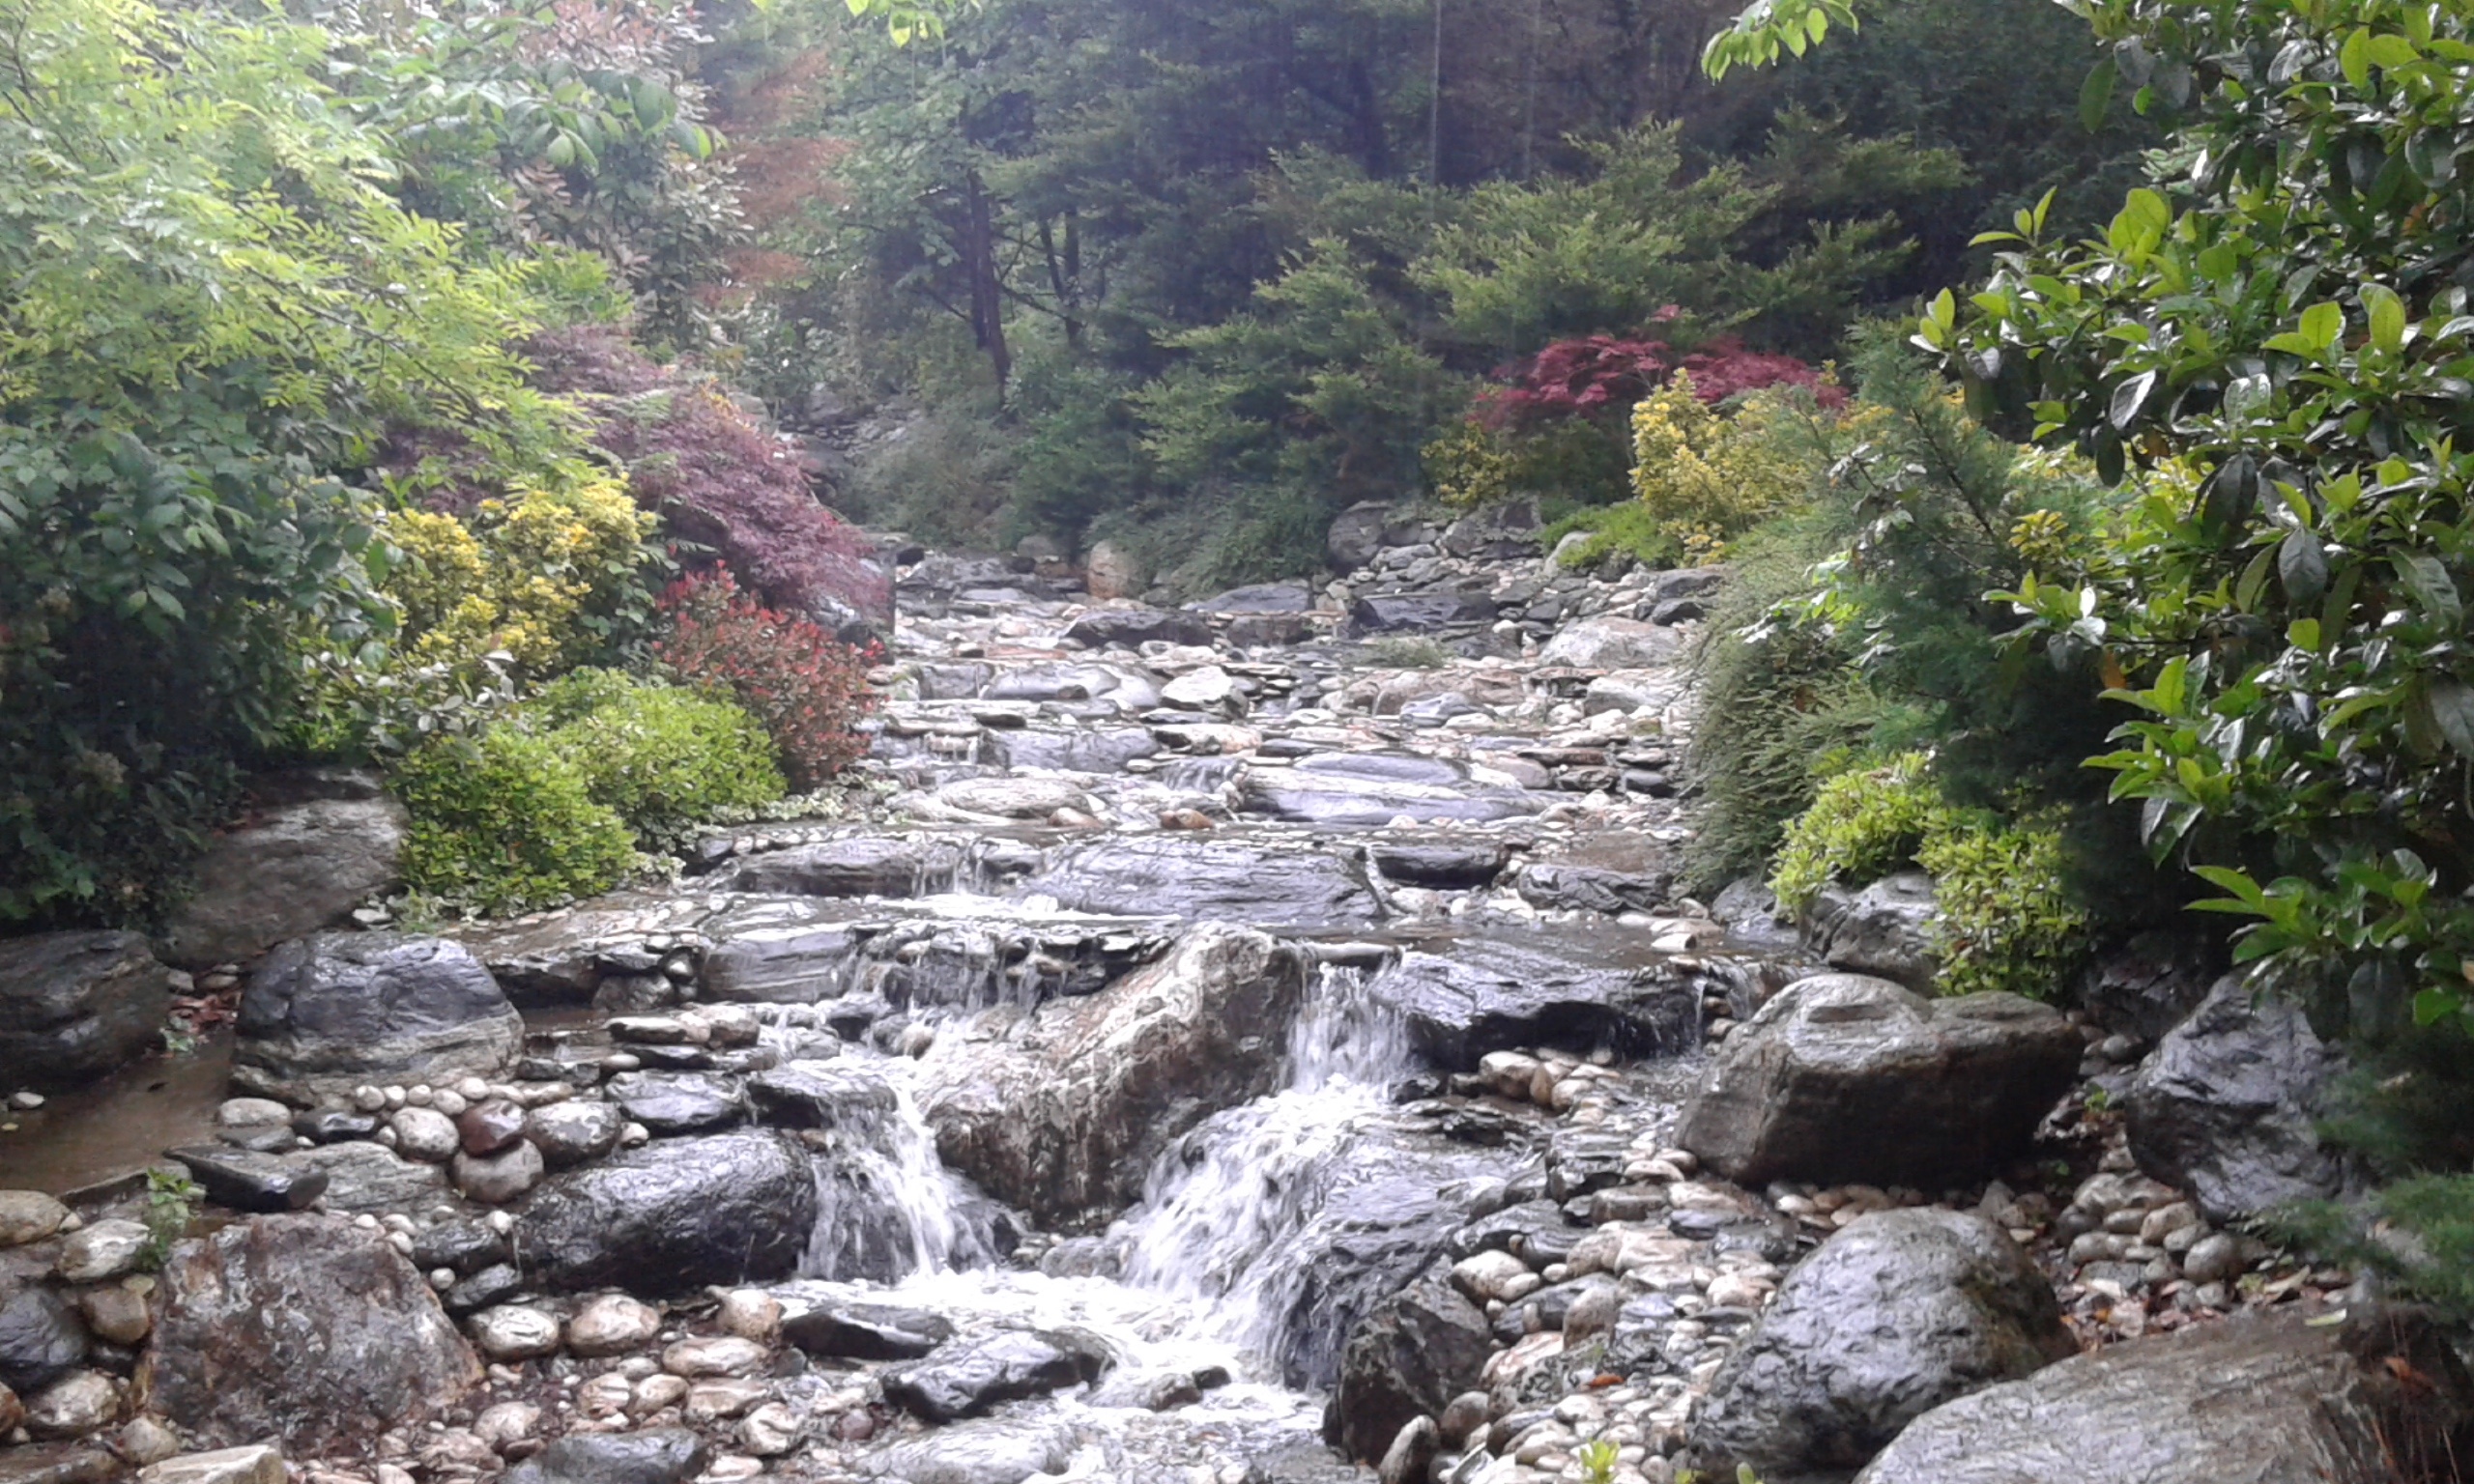
waterfall, trail, river, valley, stream, rapid, body of water, ravine, water feature, watercourse, wadi, stream bed, landform, geological phenomenon